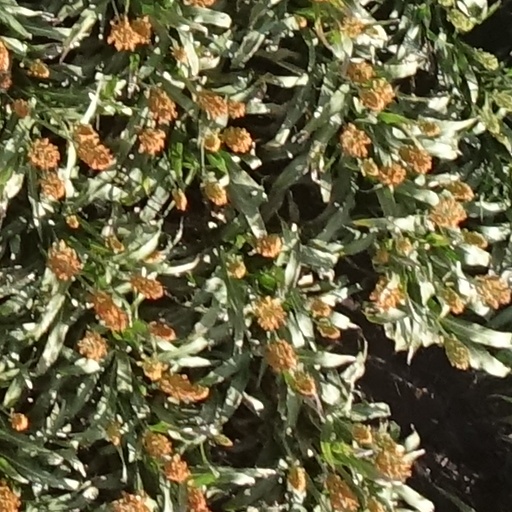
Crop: sorghum